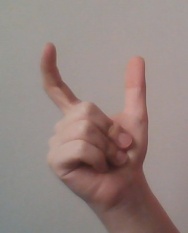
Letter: nun